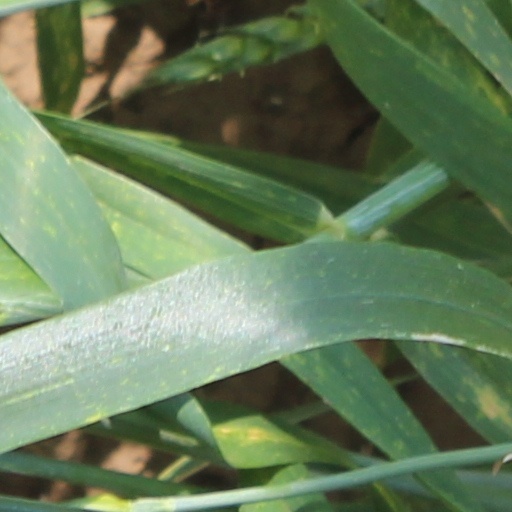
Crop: wheat